Geiger–Müller tube

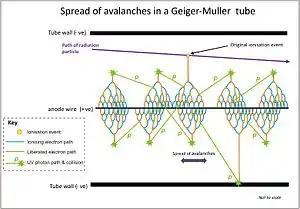
Visualization of the spread of Townsend avalanches by means of UV photons. This mechanism allows a single ionizing event to ionize all the gas surrounding the anode by triggering multiple avalanches.

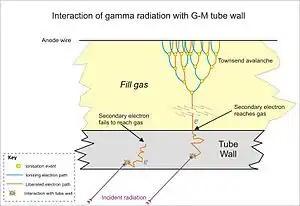
Detection of gamma in a G-M tube with a thick-walled stainless steel cathode. Secondary electrons generated in the wall can reach the fill gas to produce avalanches. This effect is considerably attenuated at low energies below about 20 KeV

A G-M tube consists of a chamber filled with a gas mixture at a low pressure of about 0.1 atmosphere. The chamber contains two electrodes, between which there is a potential difference of several hundred volts. The walls of the tube are either metal or have their inside surface coated with a conducting material or a spiral wire to form the cathode, while the anode is a wire mounted axially in the center of the chamber.